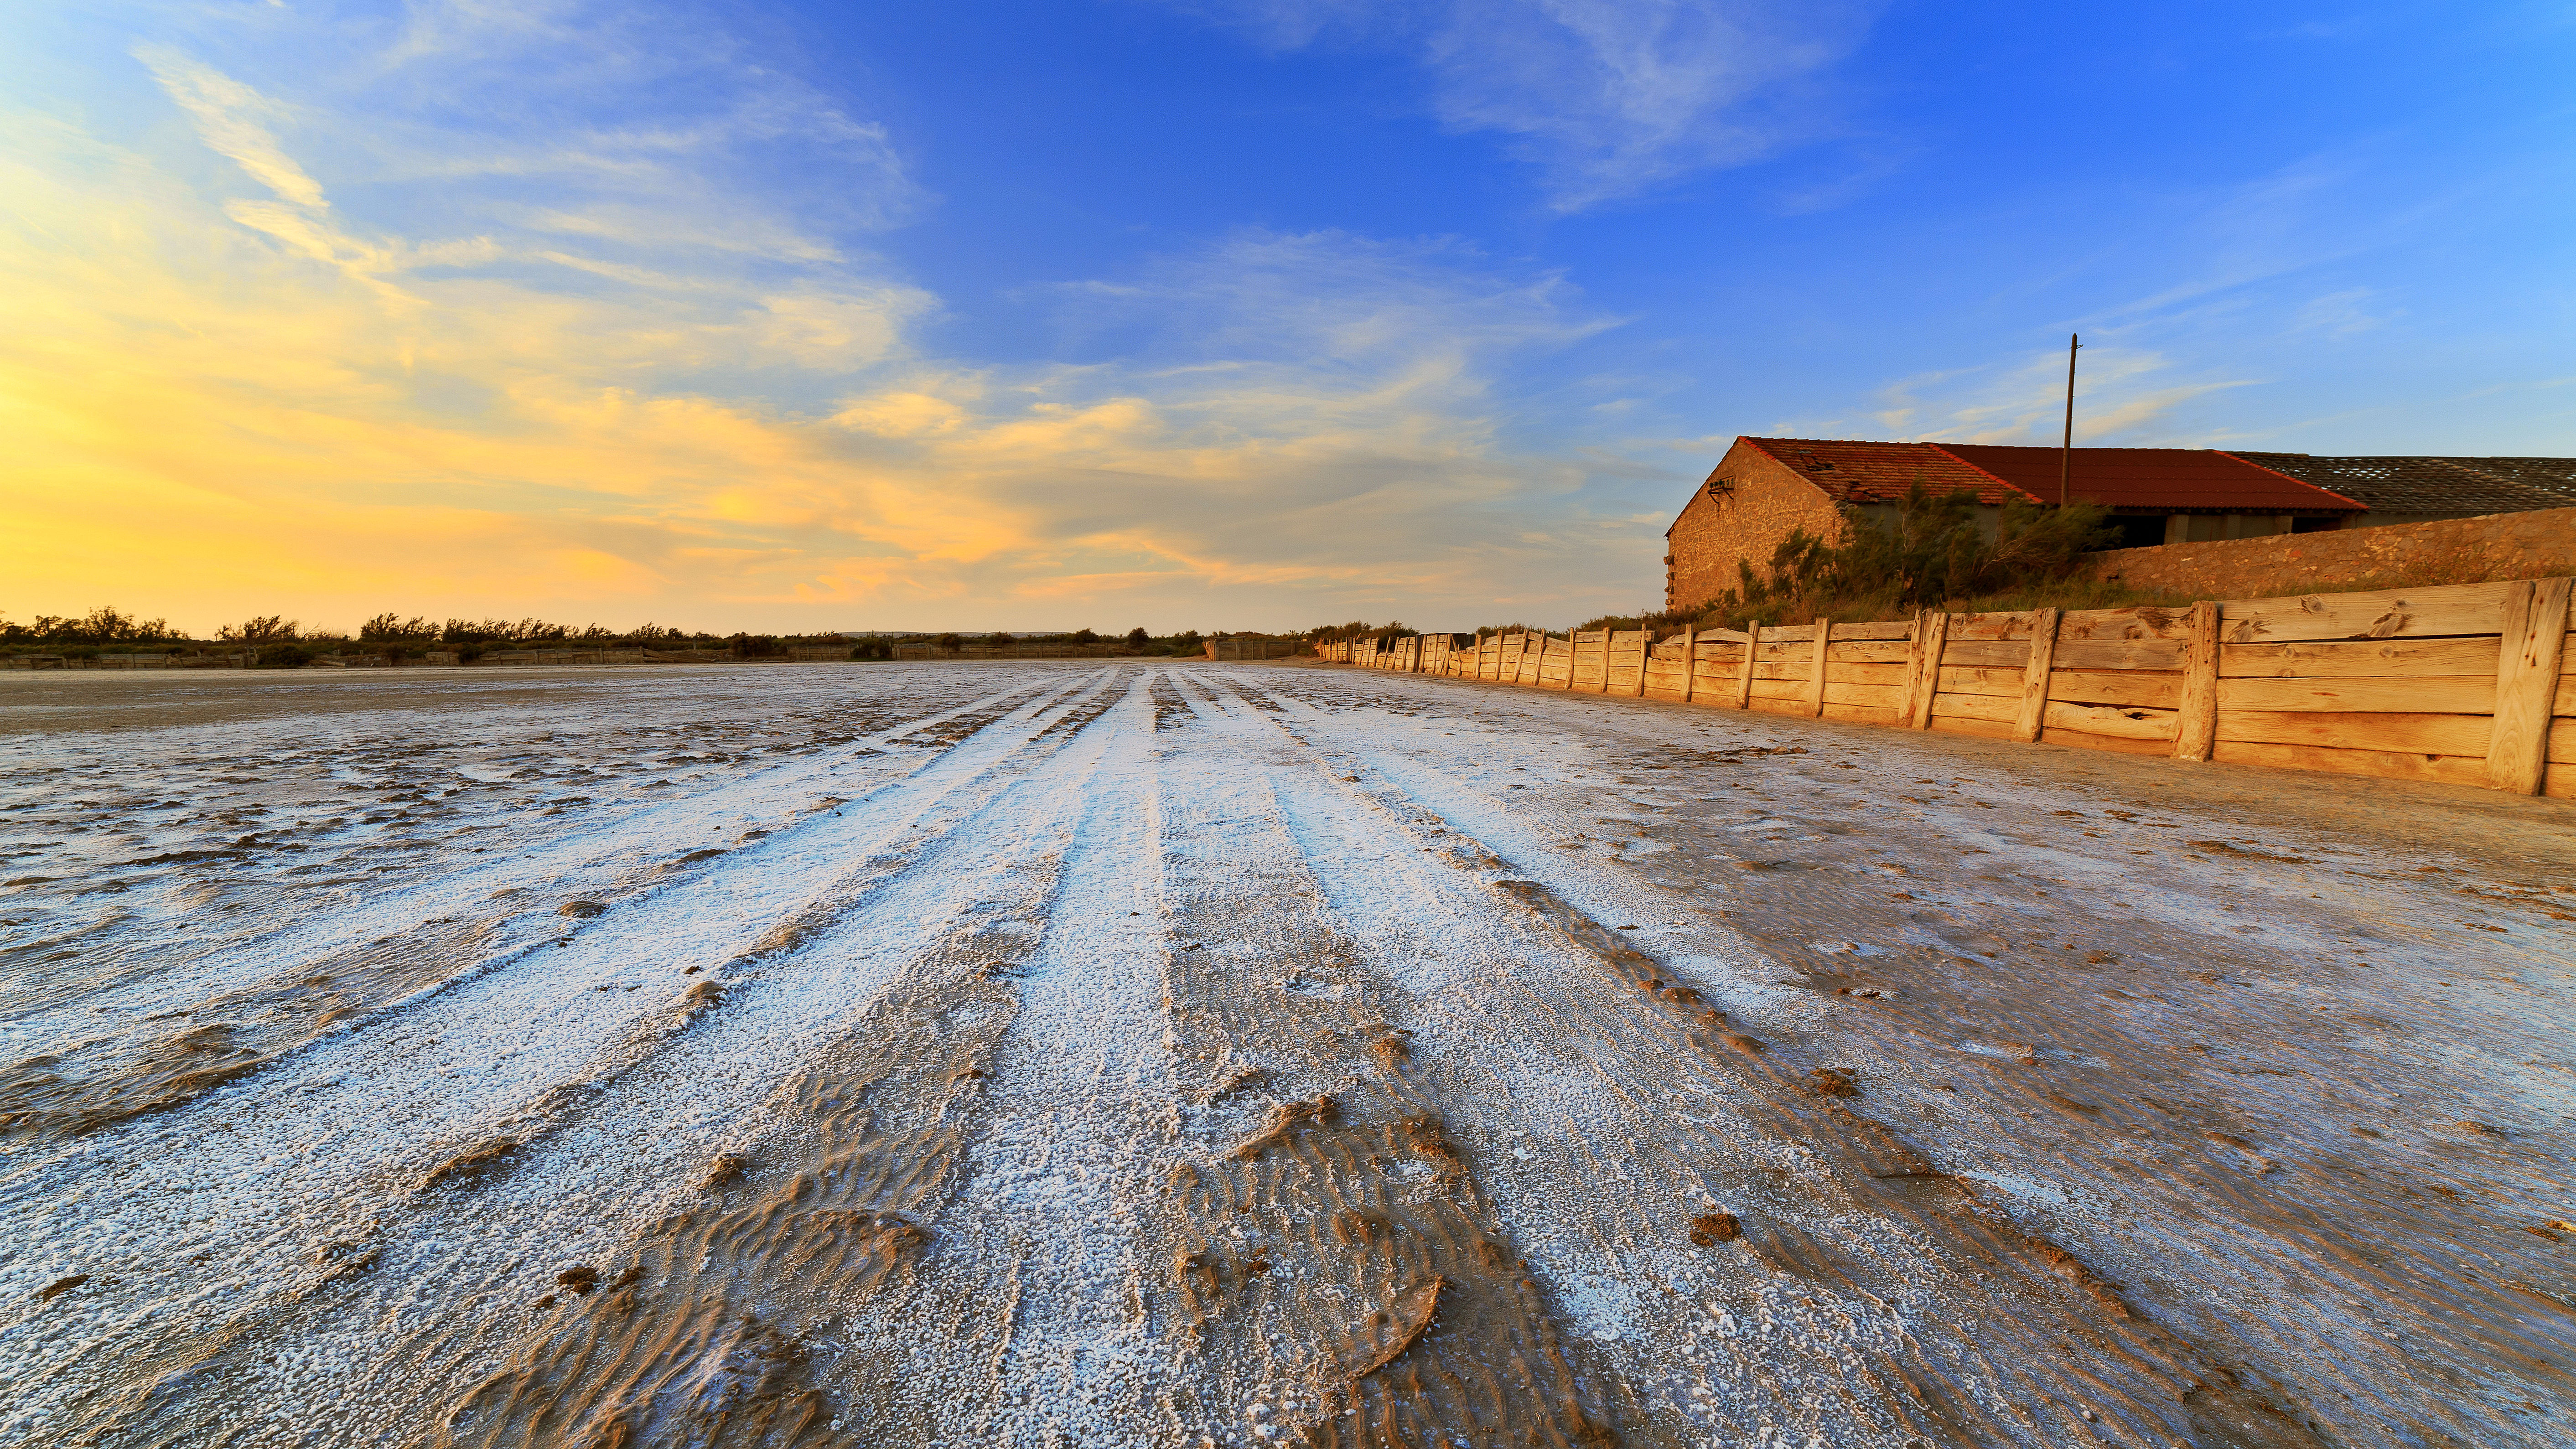
beach, landscape, sea, coast, sand, horizon, sky, sun, sunset, road, prairie, sunlight, morning, shore, evening, salt, cool image, 14mm, samyang, languedocroussillon, i, portlanouvelle, aude, samyang14mm28ifedumc, sel, salin, rural area